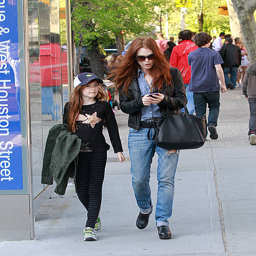
actors are seen on the streets .